Larvik

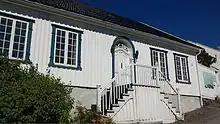
Childhood home of Thor Heyerdahl.

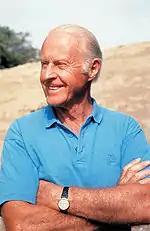
Thor Heyerdahl sailed across the Pacific Ocean during the Kon-Tiki expedition.

Manor House ("Herregården") was built by Ulrik Fredrik Gyldenløve for his third wedding in 1677. It is a large wooden structure with well-preserved baroque interiors from the 1730s. Herregården manor house is a large Baroque wooden building with classic elements. The interior design is mainly Baroque and Regency style. The house is filled with 17th- and 18th-century antiques. Herregården from 1677 is considered one of Norway's finest secular Baroque structures. It is one of few baroque architectural monuments representing nobility in Norway. Furthermore, it is one of Norway's largest wooden buildings from 17th century.